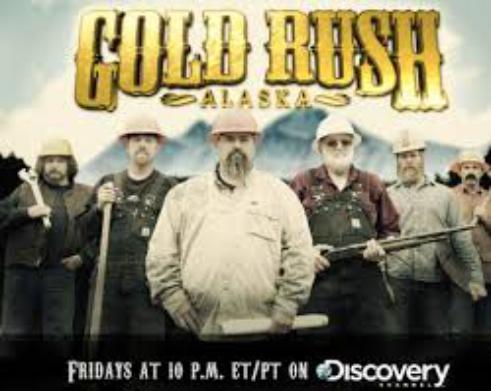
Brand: Gold Rush
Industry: Leisure